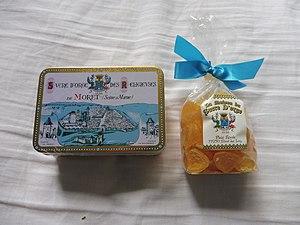
Boite et sachet de berlingots de sucre d'orge des religieuses de Moret, achetés à la Maison du sucre d'orge de Moret-sur-Loing.
Le sucre d'orge est une confiserie sous forme de berlingots de couleur ambrée ou de bâtonnets translucides, en sucre dur coloré contenant des extraits d'orge.